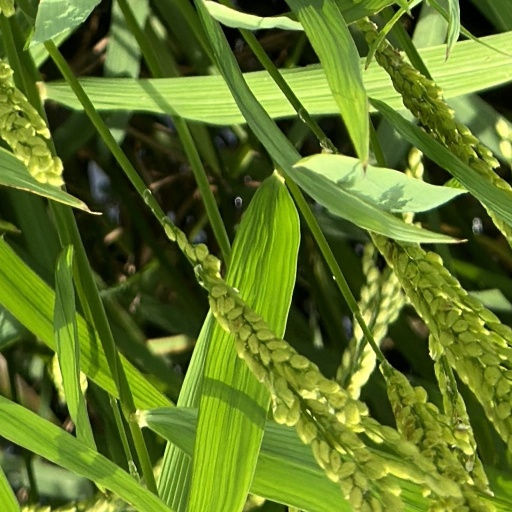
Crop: rice